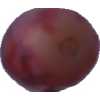
Label: pink_grape